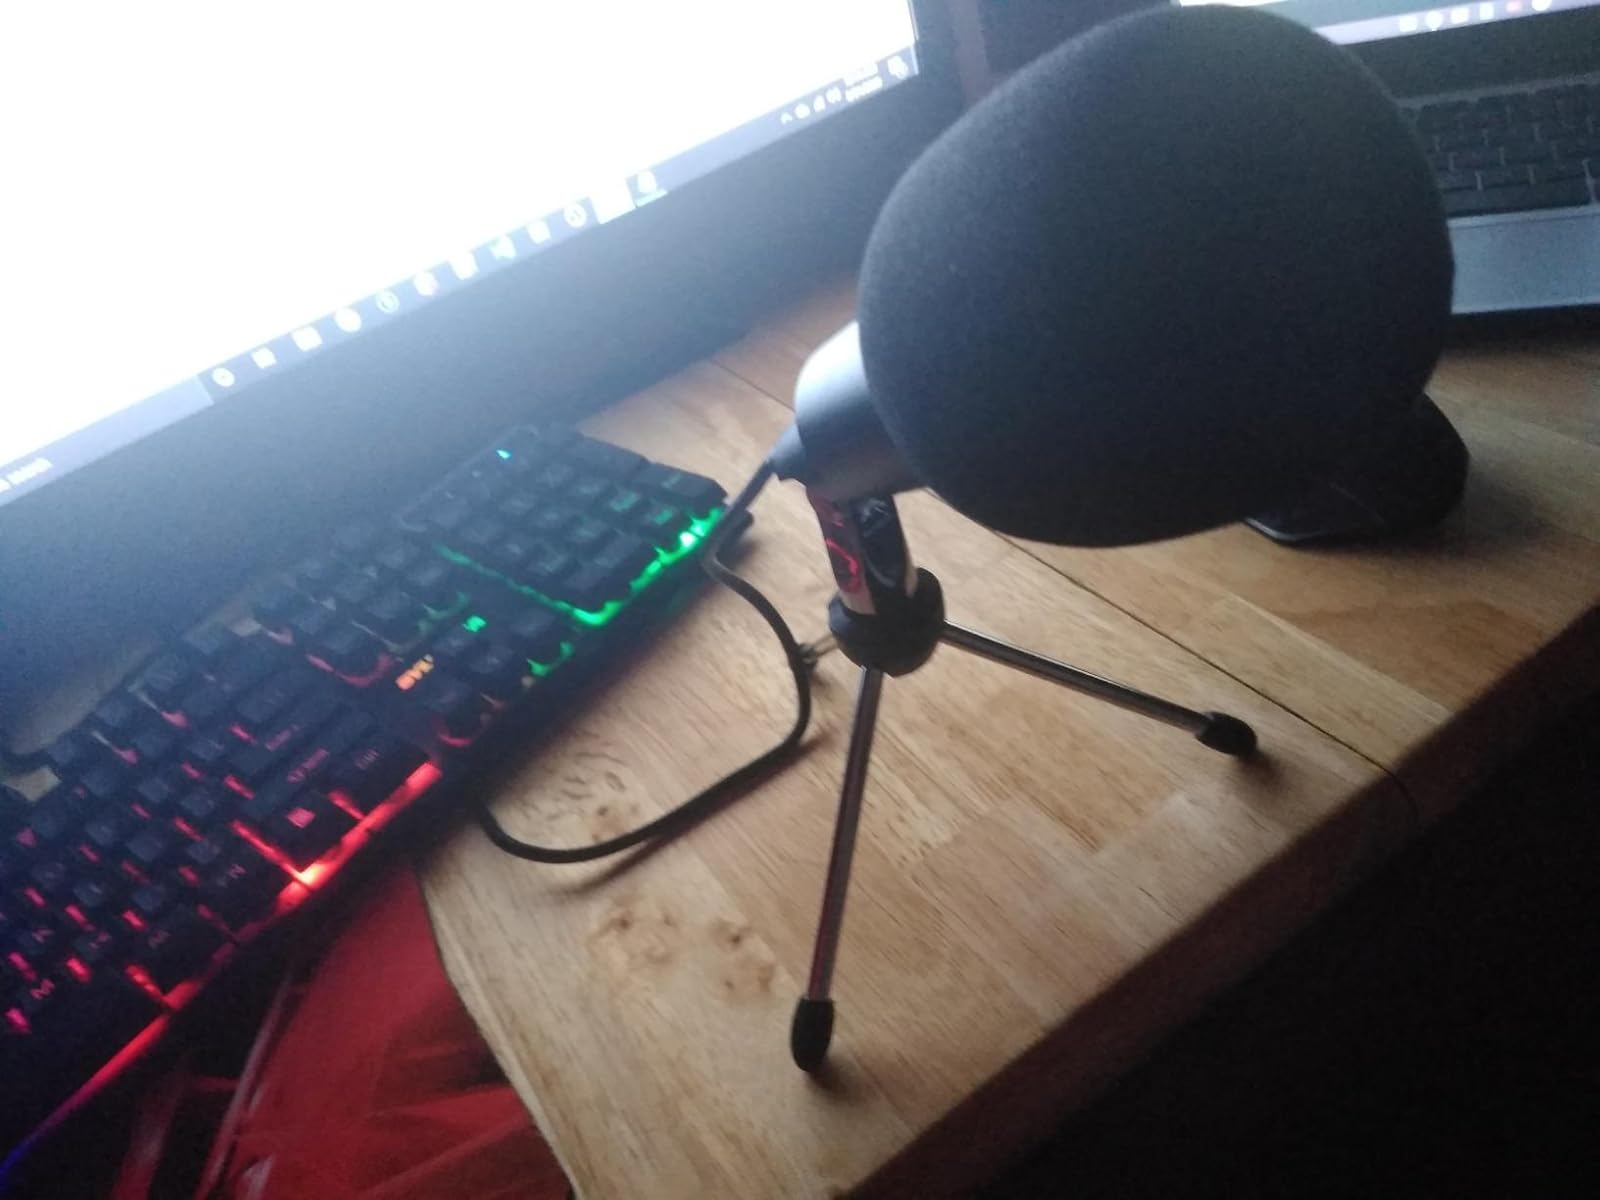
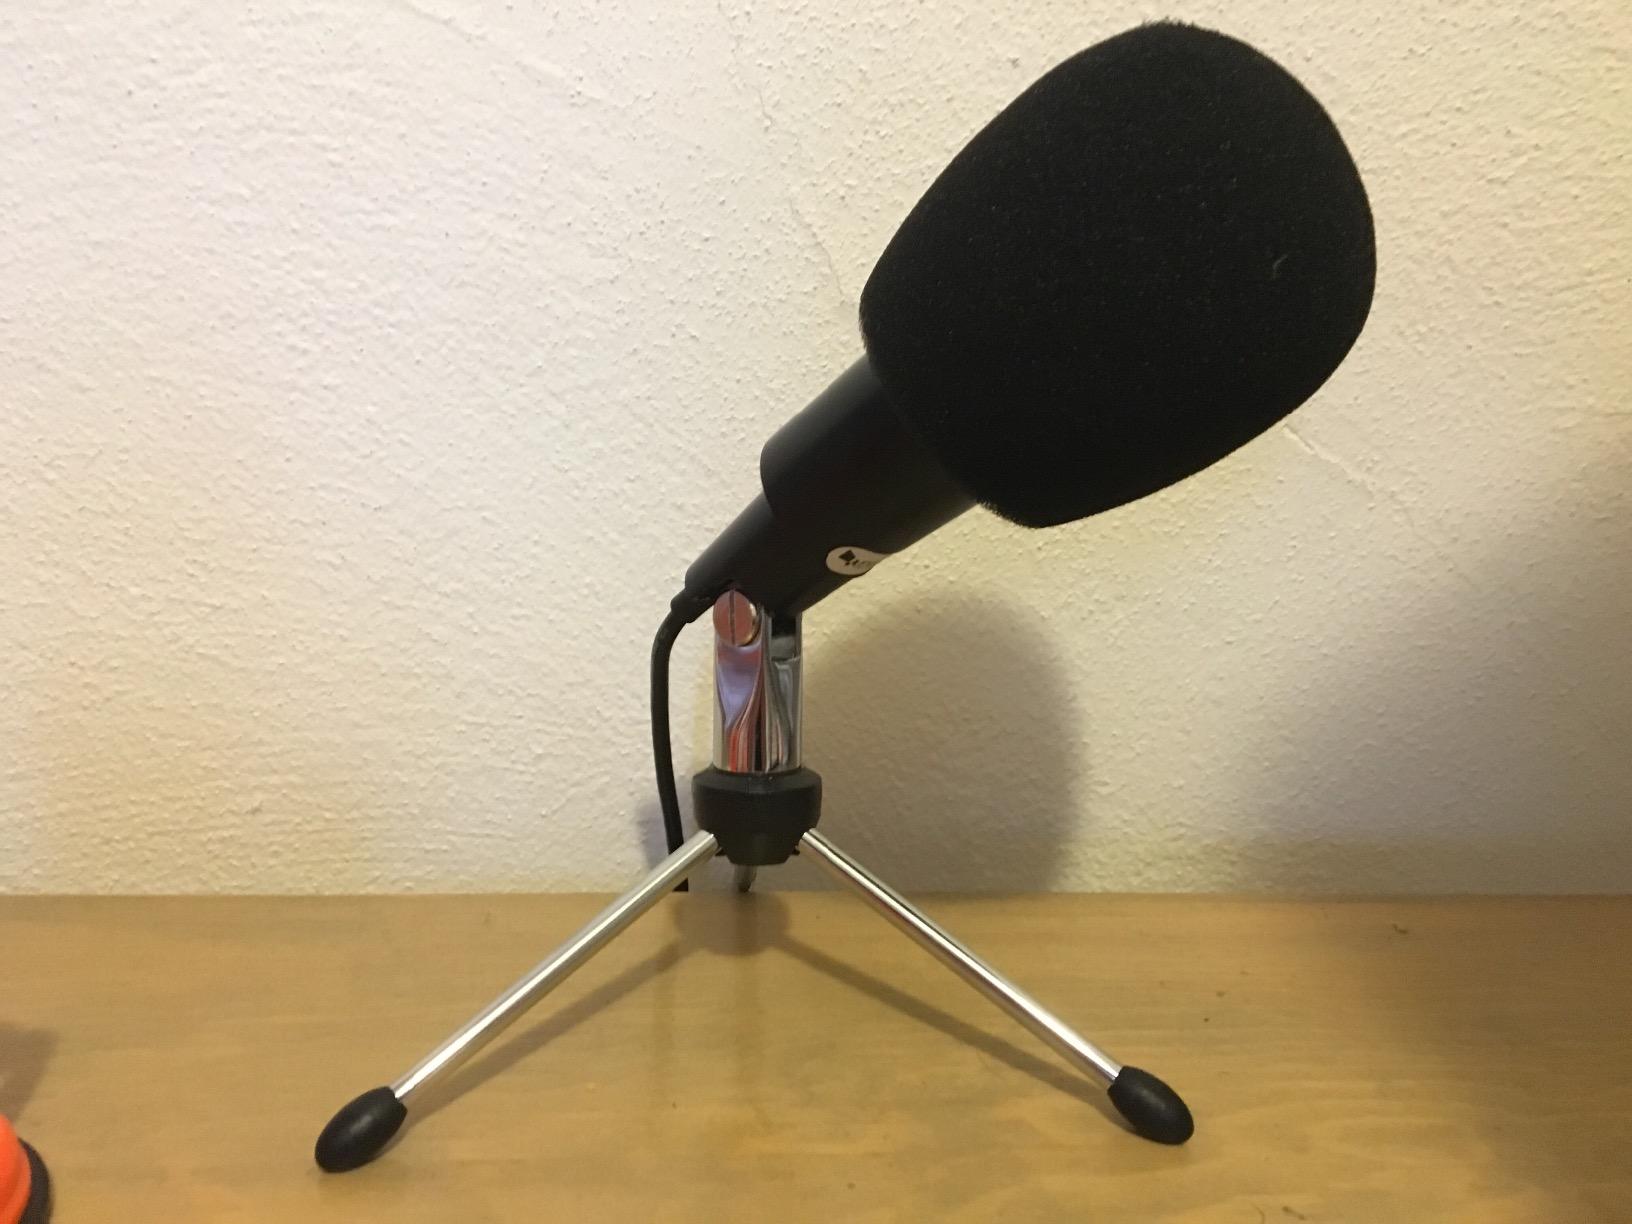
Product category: microphone
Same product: yes